Kingston upon Hull Central (UK Parliament constituency)

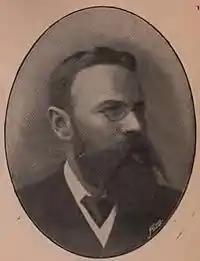
Seymour King

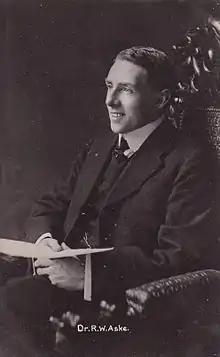
Robert Aske

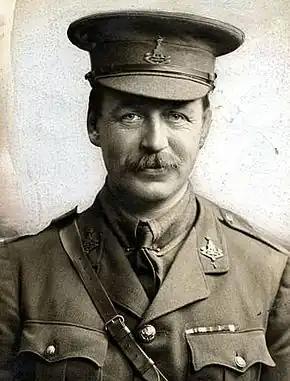
Sykes

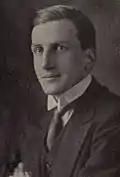
Percy

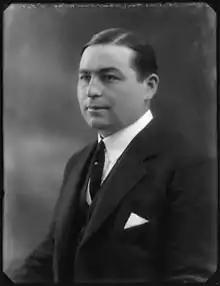
Kenworthy

Another general election was required to take place before the end of 1940. The political parties had been making preparations for an election to take place from 1939 and by the end of this year, the following candidates had been selected;